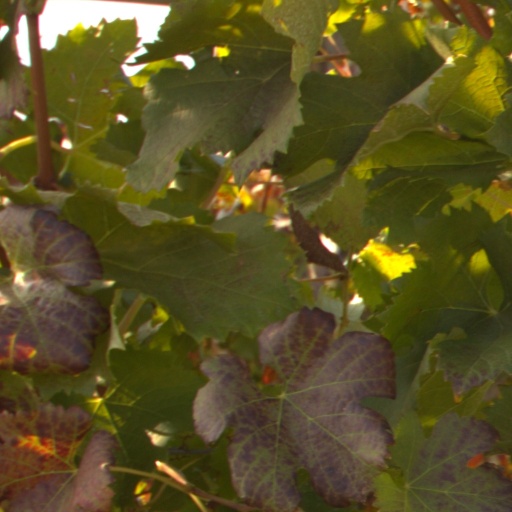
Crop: grape